Beaumont, Dublin

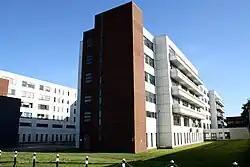
Beaumont Hospital in Dublin, Ireland

Beaumont is the location of one of Dublin's main hospitals, Beaumont Hospital, and the Sister of Mercy Convalescent Home. Other facilities include a small group of shops and two pubs.